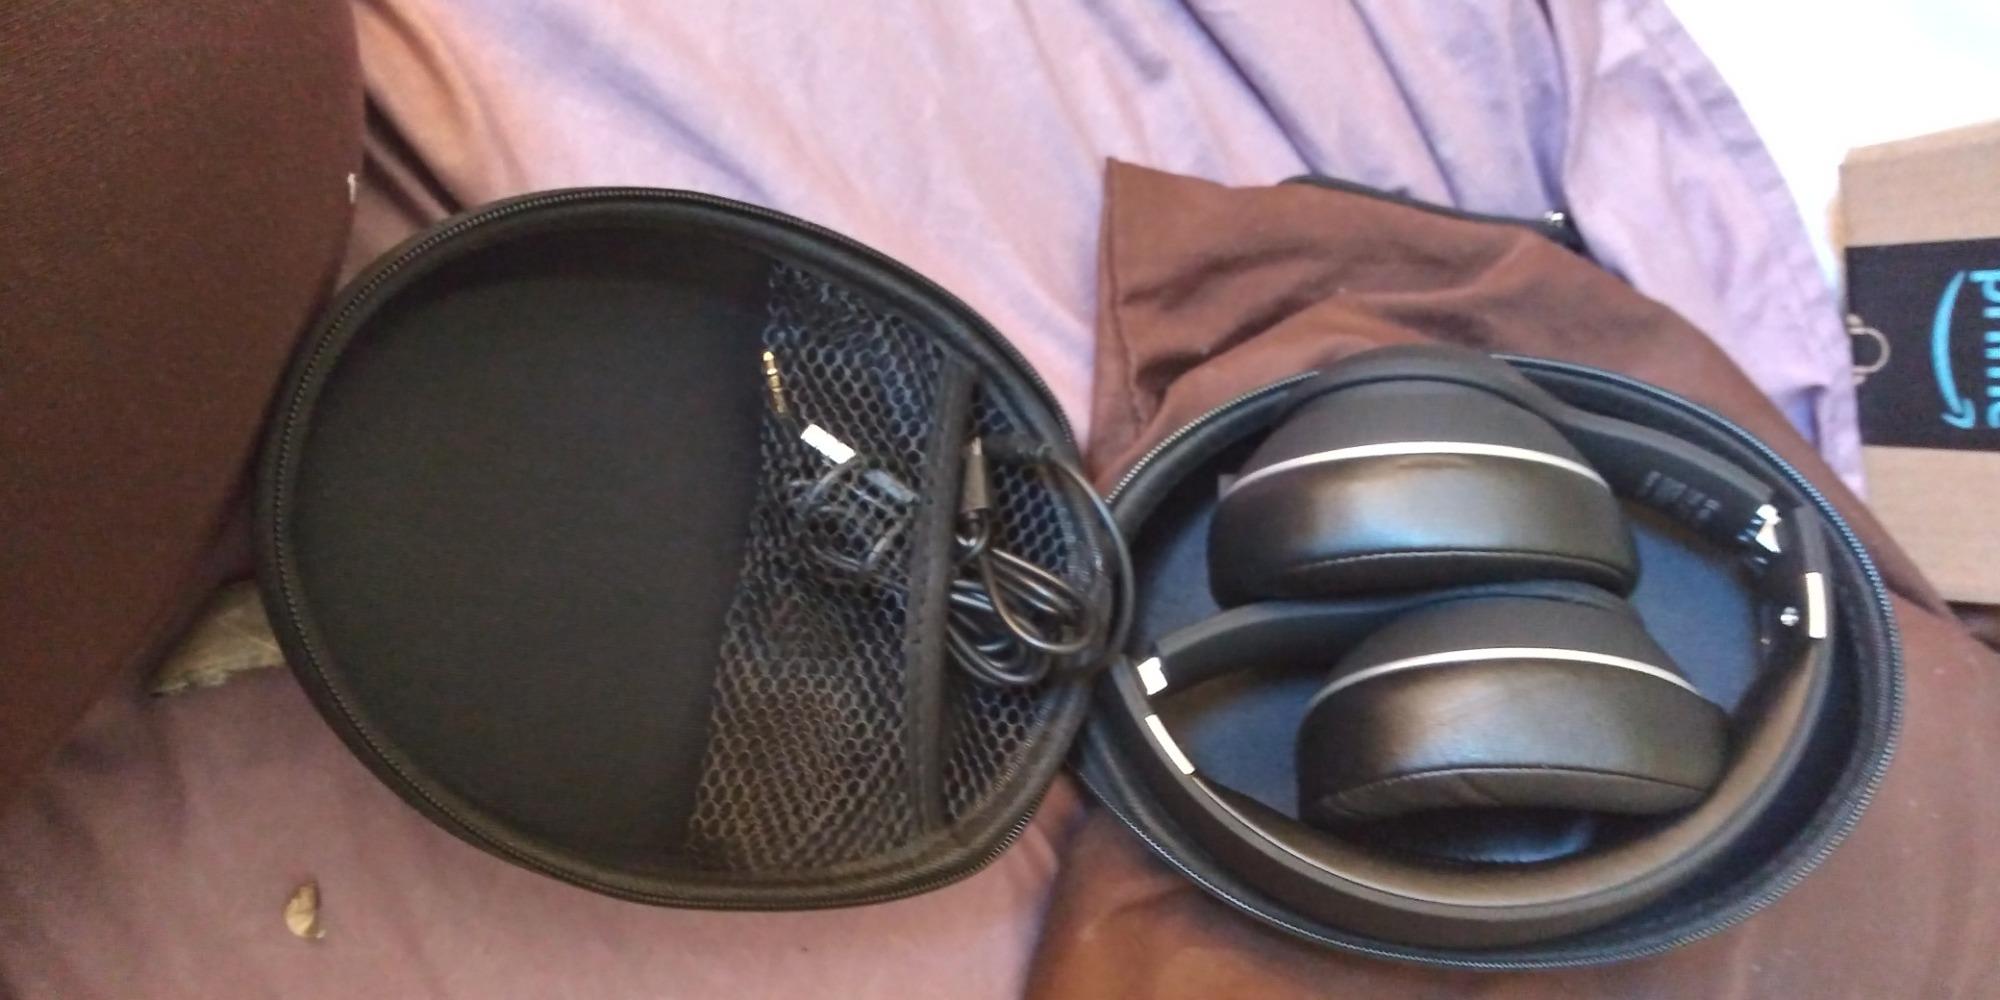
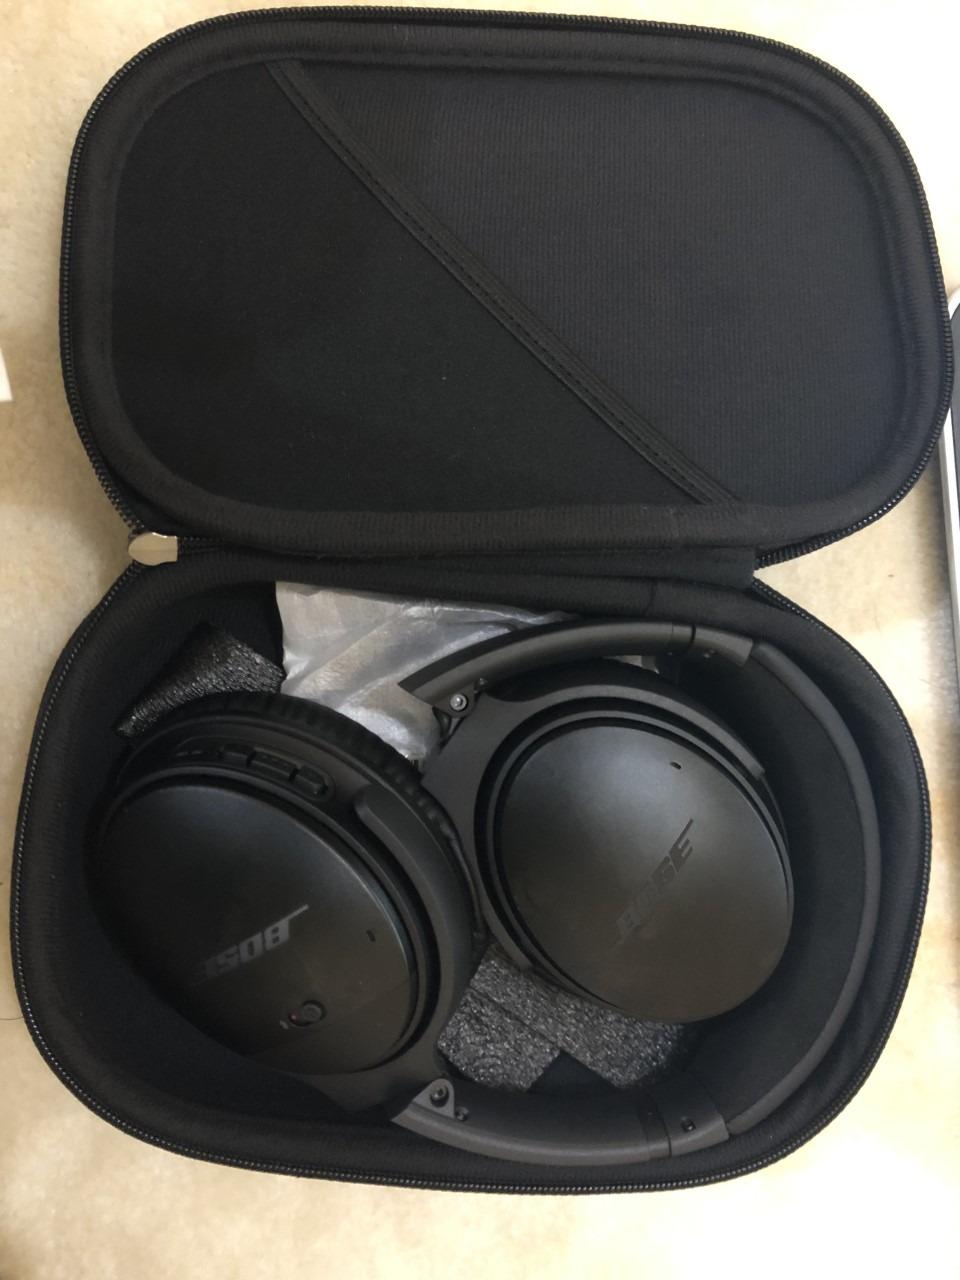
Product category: headphones
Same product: no